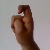
The image shows a hand gesture representing the letter 'X' in Indian Sign Language.